Tim Hunkin

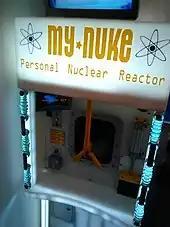
"My Nuke" arcade game at Novelty Automation

His displays are also featured in episodes of "The Secret Life of Machines" and relate to the machine covered by the programmes. These included a mountain of flaming televisions; flying vacuum cleaners fitted with rocket motors; a carhenge; a ballet of self-propelled portable radios; and a bizarre "pilgrimage" of an internal combustion engine carried, shoulder high, on a bier into the centre of Carhenge. The Pink Floyd inflatable pig was also featured in the vacuum cleaner episode. Other displays featured in the series were more informative, such as a free-standing central heating system and a "human sewing machine." The programmes also include his cartoons in voiced and animated form.